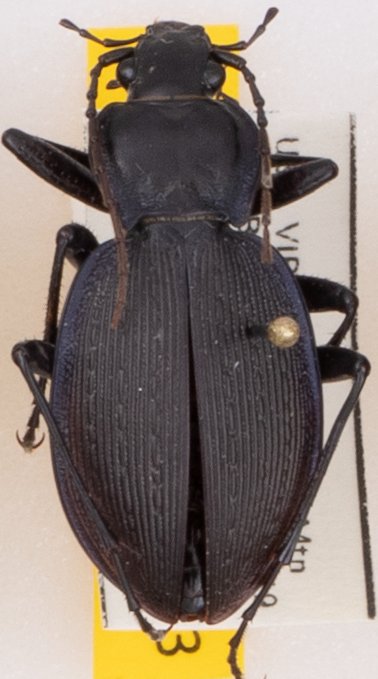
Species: Carabus goryi
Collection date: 2022-05-17
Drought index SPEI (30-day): -1.316
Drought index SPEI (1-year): -1.348
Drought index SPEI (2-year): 0.184